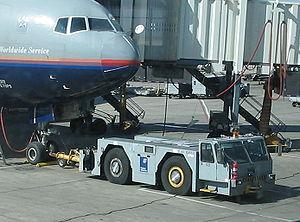
Dans l'aviation le pushback est la procédure au cours de laquelle les avions sont poussés vers l'arrière pour les éloigner de leurs stands et sont ensuite déposés sur le taxiway afin qu'ils puissent circuler de façon autonome. Ils peuvent également être tractés. Il existe 2 procédures de pushback : avec pince ou barre de tractage.